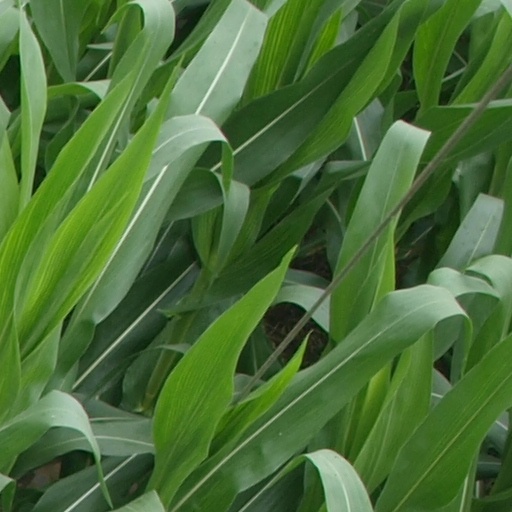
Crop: maize; corn